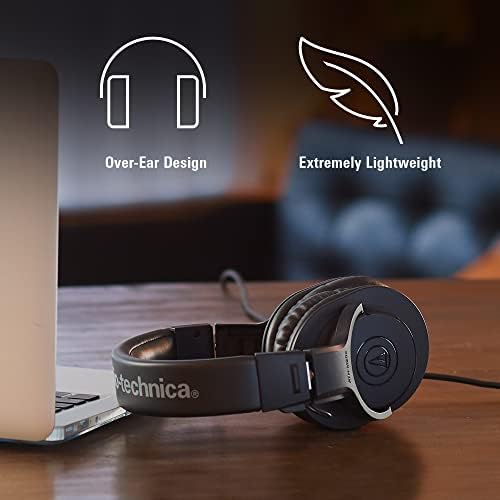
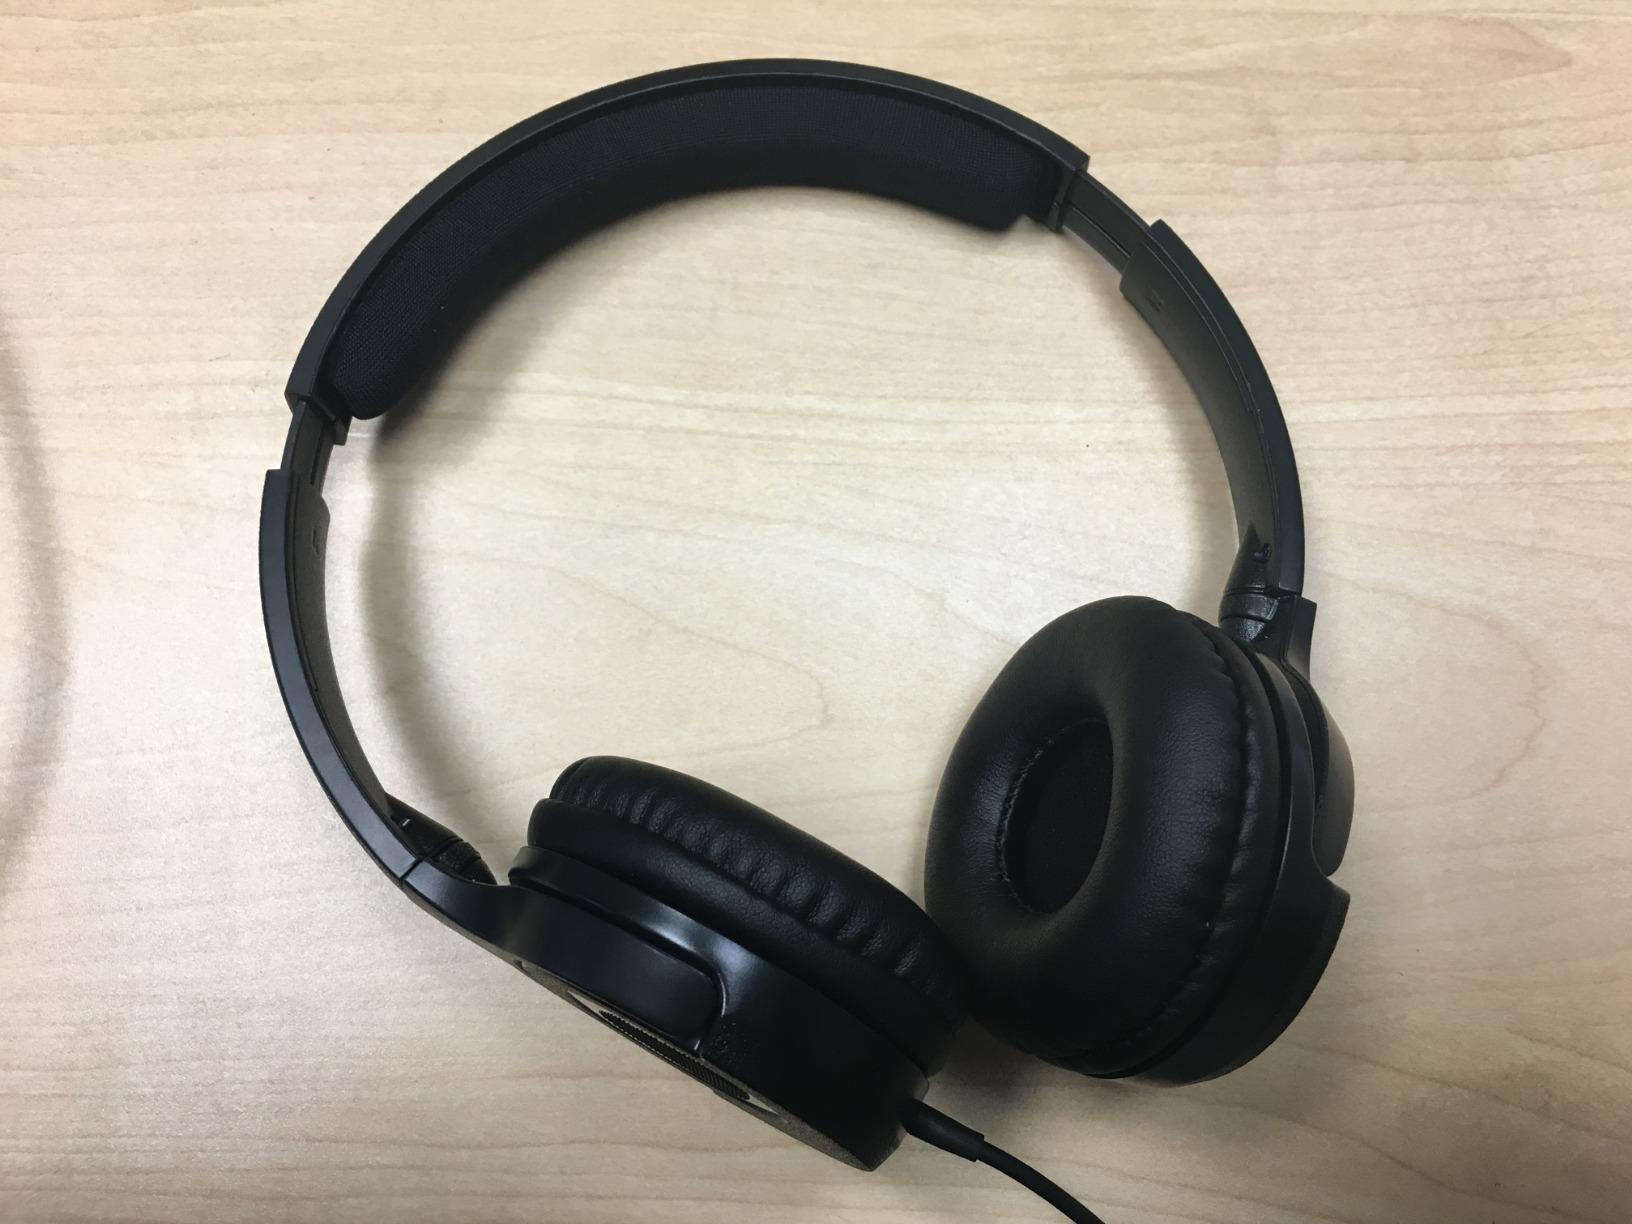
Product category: headphones
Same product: no